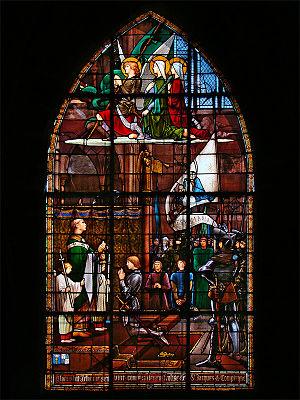
Église Saint-Jacques, Compiègne, Oise, Picardie, France. Vitrail représentant Jeanne d'Arc communiant, une œuvre de l'atelier Champigneulle de Bar-le-Duc (1883) d'après le dessin du peintre Luc Olivier Merson. 5e travée du bas-côté sud.
Louis-Charles-Marie Champigneulle, dit « Charles II Champigneulle » ou « Charles Champigneulle fils » est un maître-verrier français.